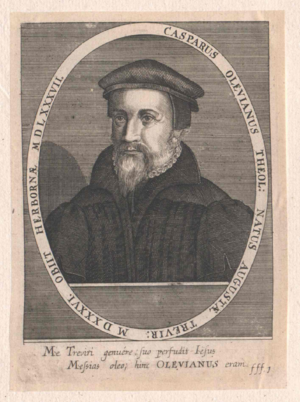
Caspar Olevianus
Kaspar Olevianus var en tysk reformert teolog under reformationen. Han studerede som ung i Paris og senere i Bourges, hvor han blev inspireret af den reformerte tænkning. Ved sin tilbagevenden til fødebyen Trier kom han i konflikt med det lokale præsteskab. I 1560 blev han ansat ved Heidelberg Universitet, og har tidligere været antaget for sammen med Zacharias Ursinus at være forfatter til Heidelberg-katekismen. Denne teori er dog blevet betvivlet af nogle moderne forskere.